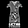
Label: Dress